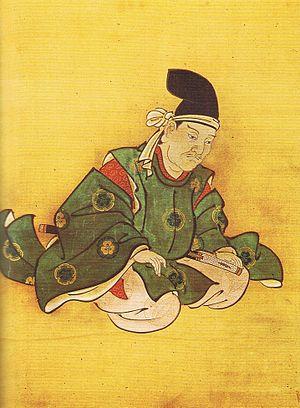
Cette page dresse une liste de personnalités mortes au cours de l'année 1184 :
Kanehira Imai était un samouraï de la fin de l'ère Heian, vassal de Minamoto no Yoshinaka durant la guerre de Gempei. Il est resté célèbre pour la façon pour le moins originale dont il s'est donné la mort.